Proterochersis

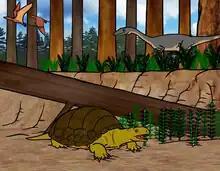
Artistic depiction of "Proterochersis" in Late Triassic habitat

Together with "Proganochelys", "Proterochersis" is one of the earliest known Testudinata with a fully formed shell. Fossils show that "Proterochersis" was a turtle of moderate size, with a domed shell similar to modern tortoises. The shell reached a length of about in the largest known specimens. The shell also possesses a well developed caudal notch in the back end, indicating that "Proterochesis" might have possessed a fairly well developed tail, similar to modern snapping turtles.